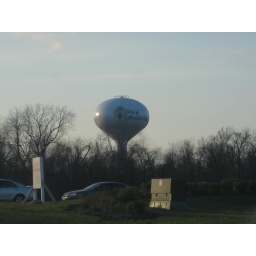
The new water tower in Edwardsville, Illinois.